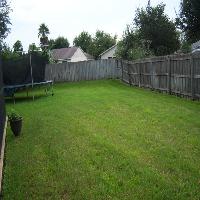
Weather: cloudy or overcast